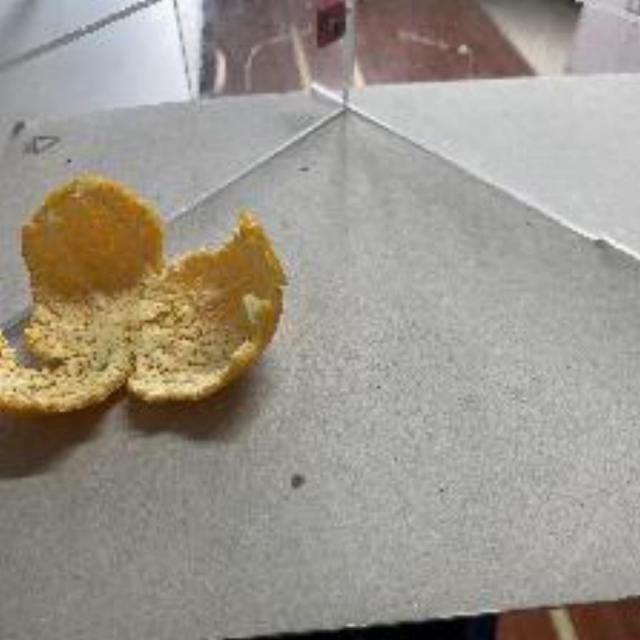
Label: peels